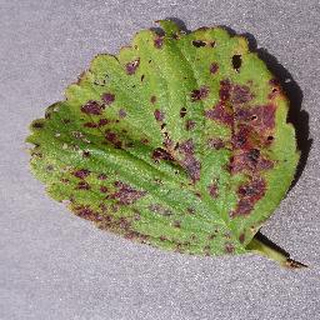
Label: strawberry_leaf_scorch